Carroll Field

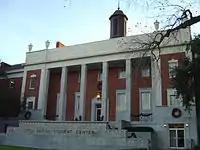
Current Student Union Building on the site of the former Caroll Field

In 1940, groundbreaking began for Baylor University's Student Union Building on the location of Carroll Field, but since 1935, the new Waco Stadium had hosted Baylor football games. The Student Union Building now has the Carroll Field sign proudly displayed on a wall inside.